Edicts of Ashoka

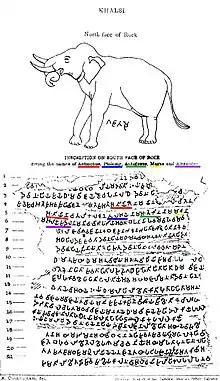
The Kalsi rock edict of Ashoka, which mentions the Greek kings Antiochus, Ptolemy, Antigonus, Magas and Alexander by name (underlined in color).

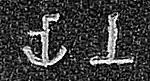
The word "Yona" for "Greek" in the Girnar 2nd Major Rock Edict of Ashoka. The word is part of the phrase "Amtiyako Yona Raja" (The Greek King Antiochus).

In a particularly famous Edict, the Rummindei Edict in Lumbini, Nepal, Ashoka describes his visit in the 21st year of his reign, and mentions Lumbini as the birthplace of the Buddha. He also, for the first time in historical records, uses the epithet "Sakyamuni" (Sage of the Shakyas), to describe the historical Buddha.